SM UB-14

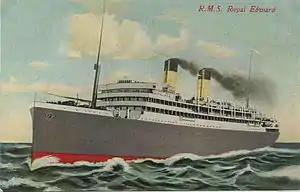
was sunk by "UB-14" on 13 August 1915 with the loss of over 900 men

Enver Pasha and other Turkish leaders had been pleading with their German and Austrian allies to send submarines to the Dardanelles to help attack the British and French fleet pounding Turkish positions. As part of the German response, "UB-14" was ordered to Constantinople (present-day Istanbul) to join ; sister boats and ; and the UC I boats and in the Constantinople Flotilla. Since her intermediate refueling stop at Bodrum was beyond her limited range, "UB-14" departed Pola under tow from an Austrian destroyer on 15 July 1915. "UB-14"s engine and gyrocompass broke down while off Crete, leaving the boat dead in the water for a time, but temporary repairs by the crew enabled the boat to make Bodrum on the 24th. A repair crew from Constantinople was dispatched—having to travel by train and camel just to reach "UB-14"—and the ship was ready to resume her journey on 13 August.